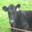
Label: cattle